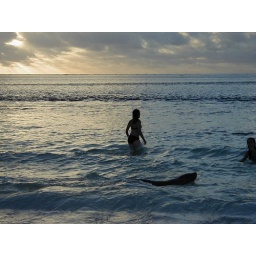
win and sea lion in water